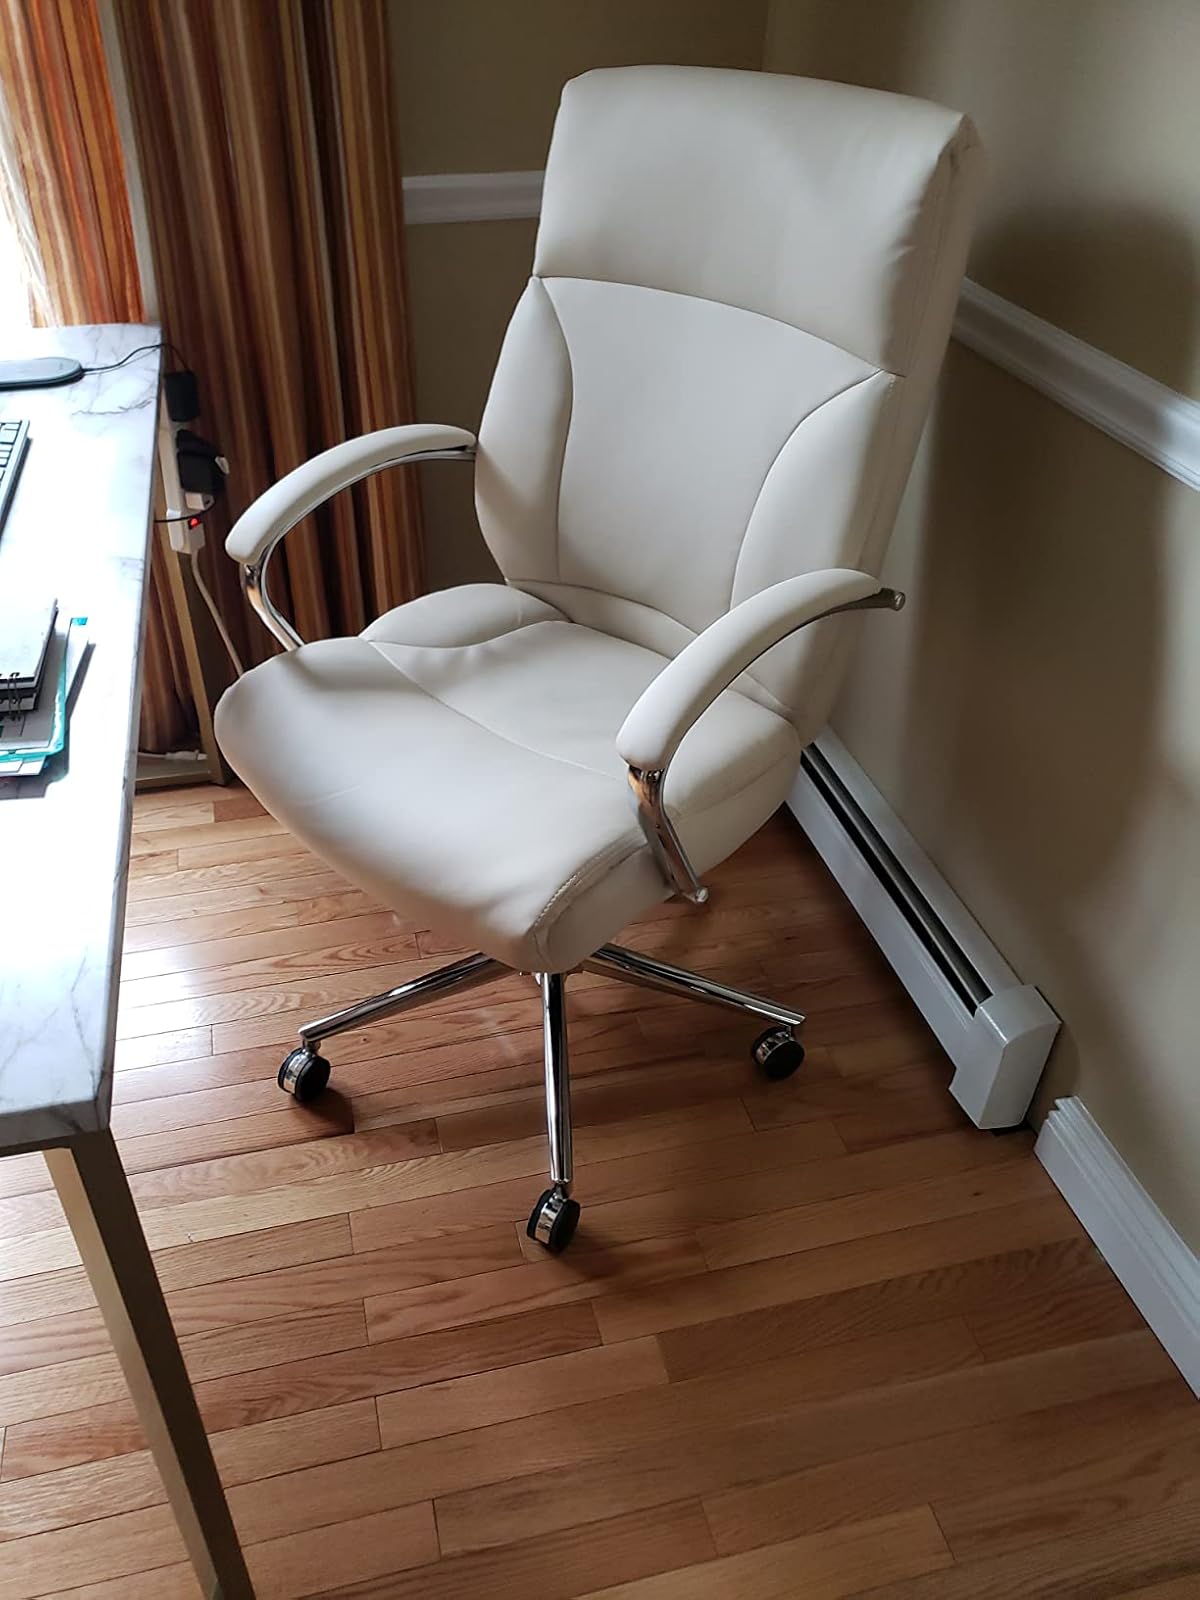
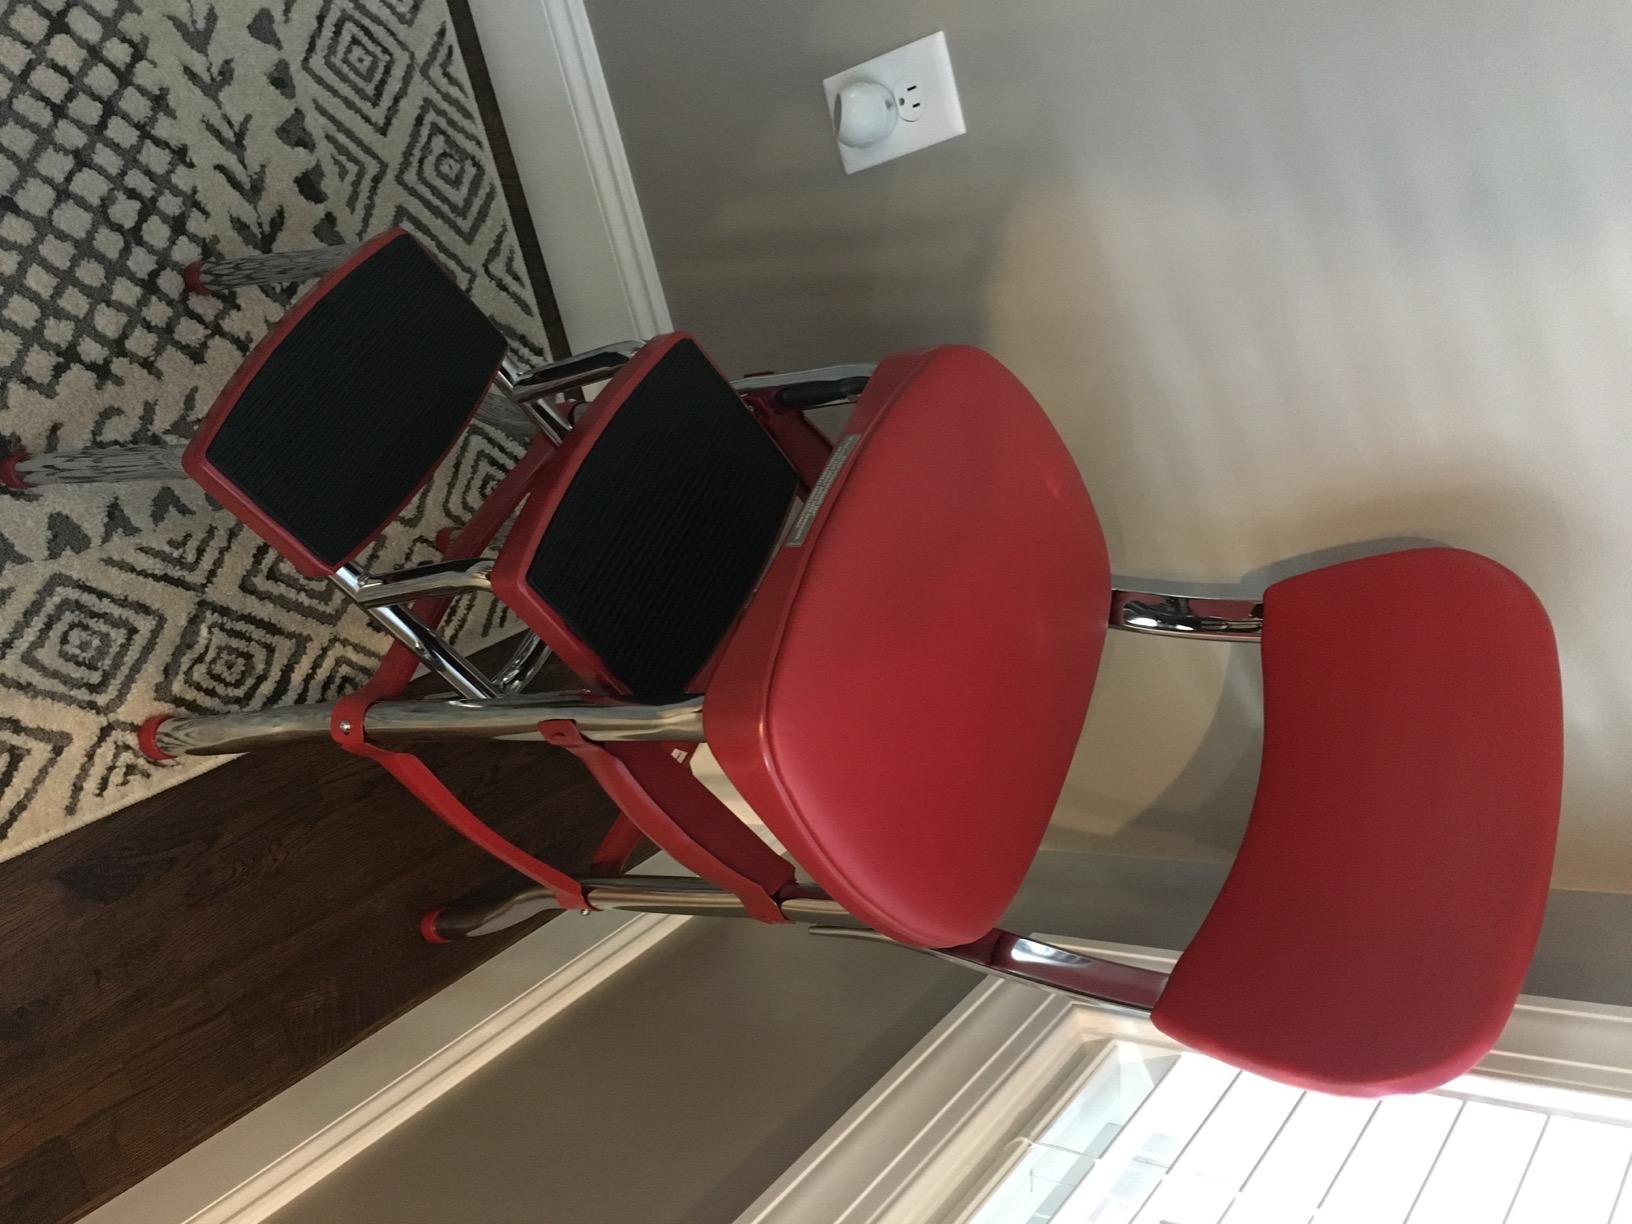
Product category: items_chair
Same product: no